Christine (1983 film)

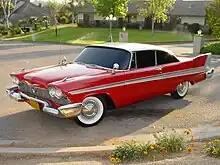
One of the two remaining models of Christine used in the film

Although the car in the film is identified as a 1958 Plymouth Fury – and in 1983 radio ads promoting the film, voiceover artists announced, "she's a '57 Fury" – two other Plymouth models, the Belvedere and the Savoy, were also used to portray the malevolent automobile onscreen. John Carpenter placed ads throughout Southern California searching for models of the car, and was able to purchase twenty-four of them in various states of disrepair, which were used to build a total of seventeen copies of the film car. All cars were two door hardtops.